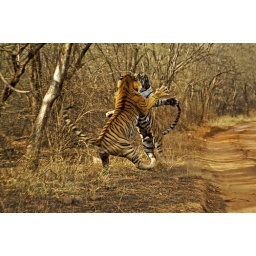
Two tigers - a male and a female - fighting in Ranthambhore national park